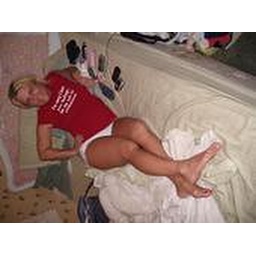
me in red shirt & white shorts